Yan Fu

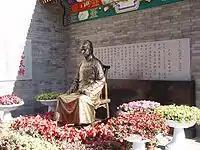
Statue of Yan Fu at Tianjin

Yan stated in the preface to his translation of "Evolution and Ethics" that "there are three difficulties in translation: faithfulness, expressiveness, and elegance". He did not set them as general standards for translation and did not say that they were independent of each other. However, since the publication of that work, the phrase "faithfulness, expressiveness, and elegance" ("Xin Da Ya") has been attributed to Yan Fu as a standard for any good translation and has become a cliché in Chinese academic circles, giving rise to numerous debates and theses. Some scholars argue that this dictum actually derived from Scottish theoretician of translation, Alexander Fraser Tytler.